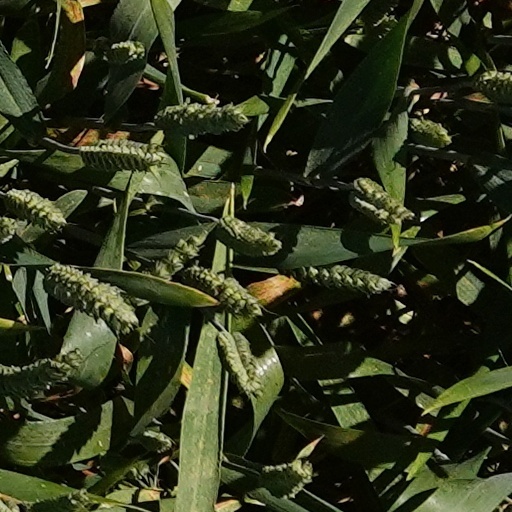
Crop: wheat